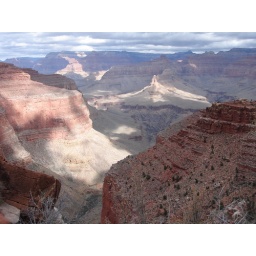
clouds gathering over the canyon